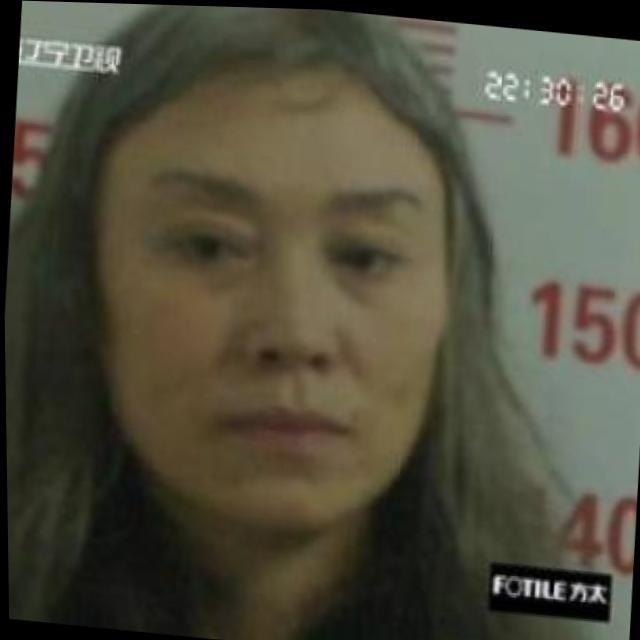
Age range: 45-64